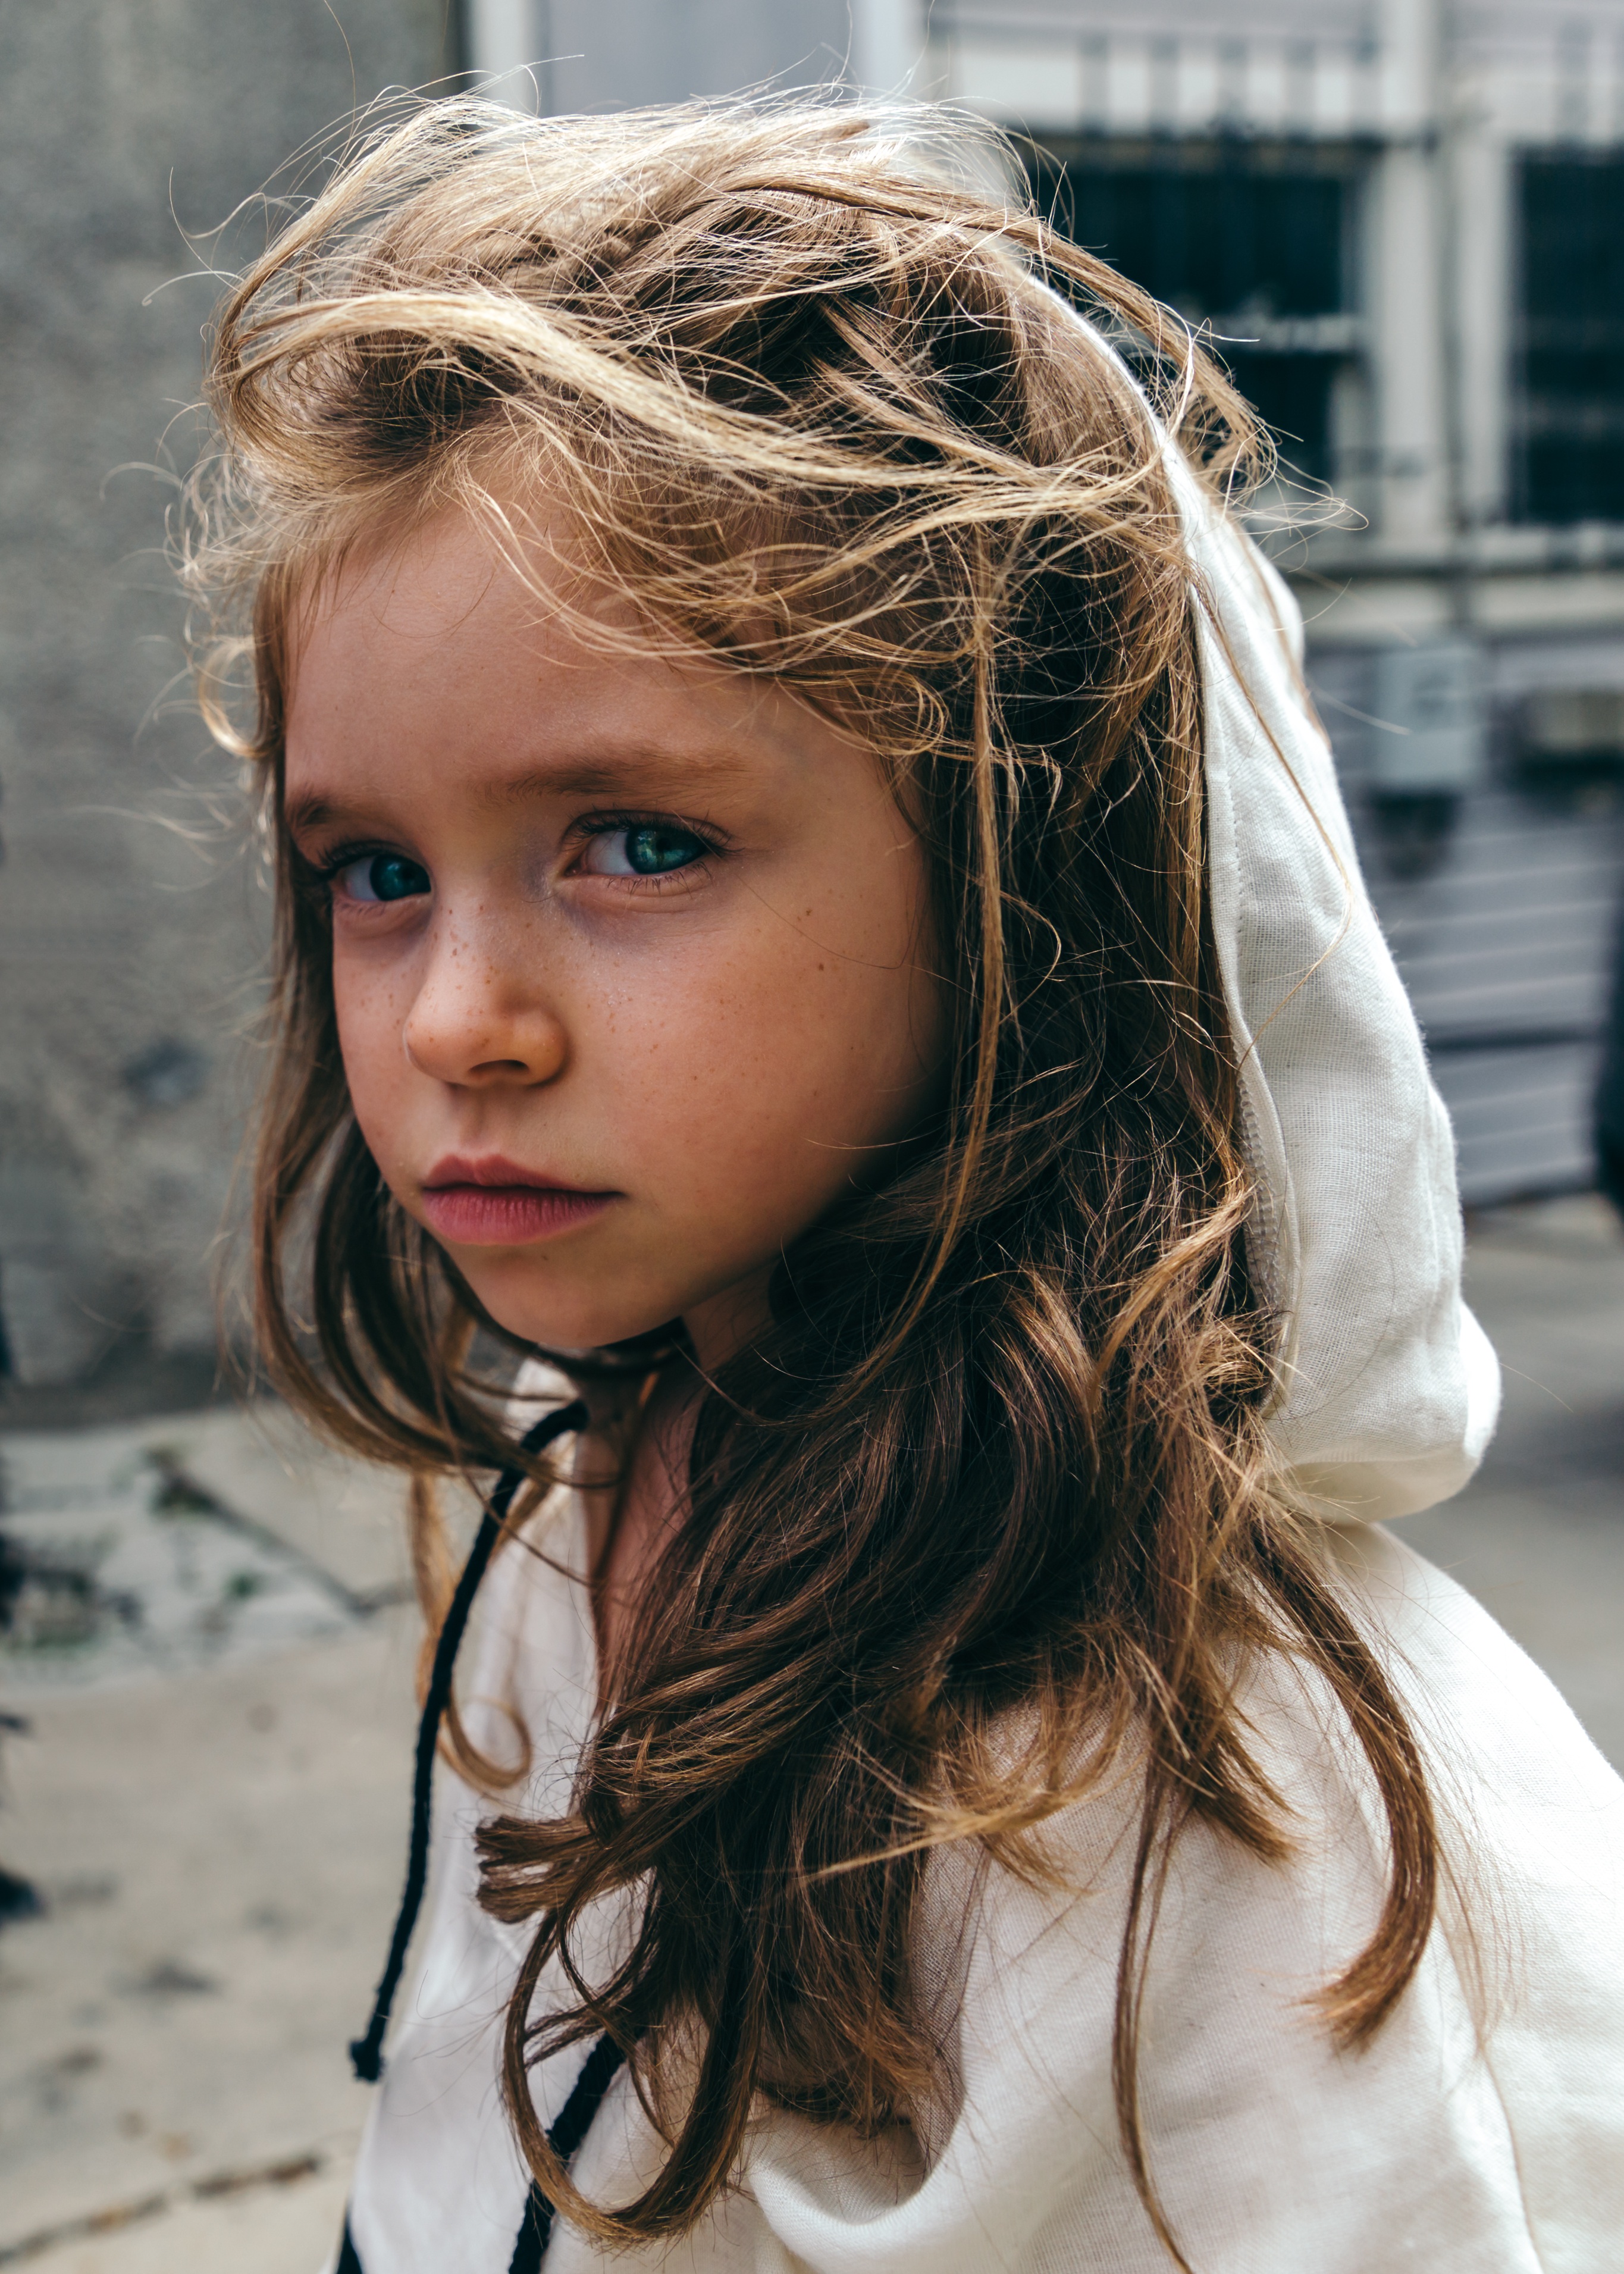
person, girl, woman, hair, photography, female, portrait, model, spring, child, fashion, clothing, lady, hairstyle, smile, long hair, close up, face, dress, eye, head, photograph, skin, beauty, blond, organ, photo shoot, brown hair, portrait photography